Going for the One

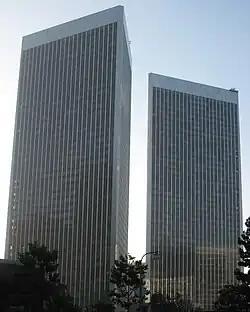
Century Plaza Towers

The album was recorded from October 1976 to April 1977. In a departure from their previous four studio albums, Yes recorded "Going for the One" with new engineering personnel. Since 1970, they had worked with Eddy Offord who also mixed their sound in concert. After the "Relayer" tour, Offord thought the band's style had become "a bit stale", and thought a split was needed to work with other bands. Yes employed recording engineer John Timperley who was assisted by David Richards. In a first for the band, the album was solely produced by themselves. It is also the first engineering job for Yes' future sound mixer Nigel Luby, who "did little more than watch and acquaint myself with the equipment." Squire recalled numerous heated arguments over the use of echo on the album, as the group were divided over its use.